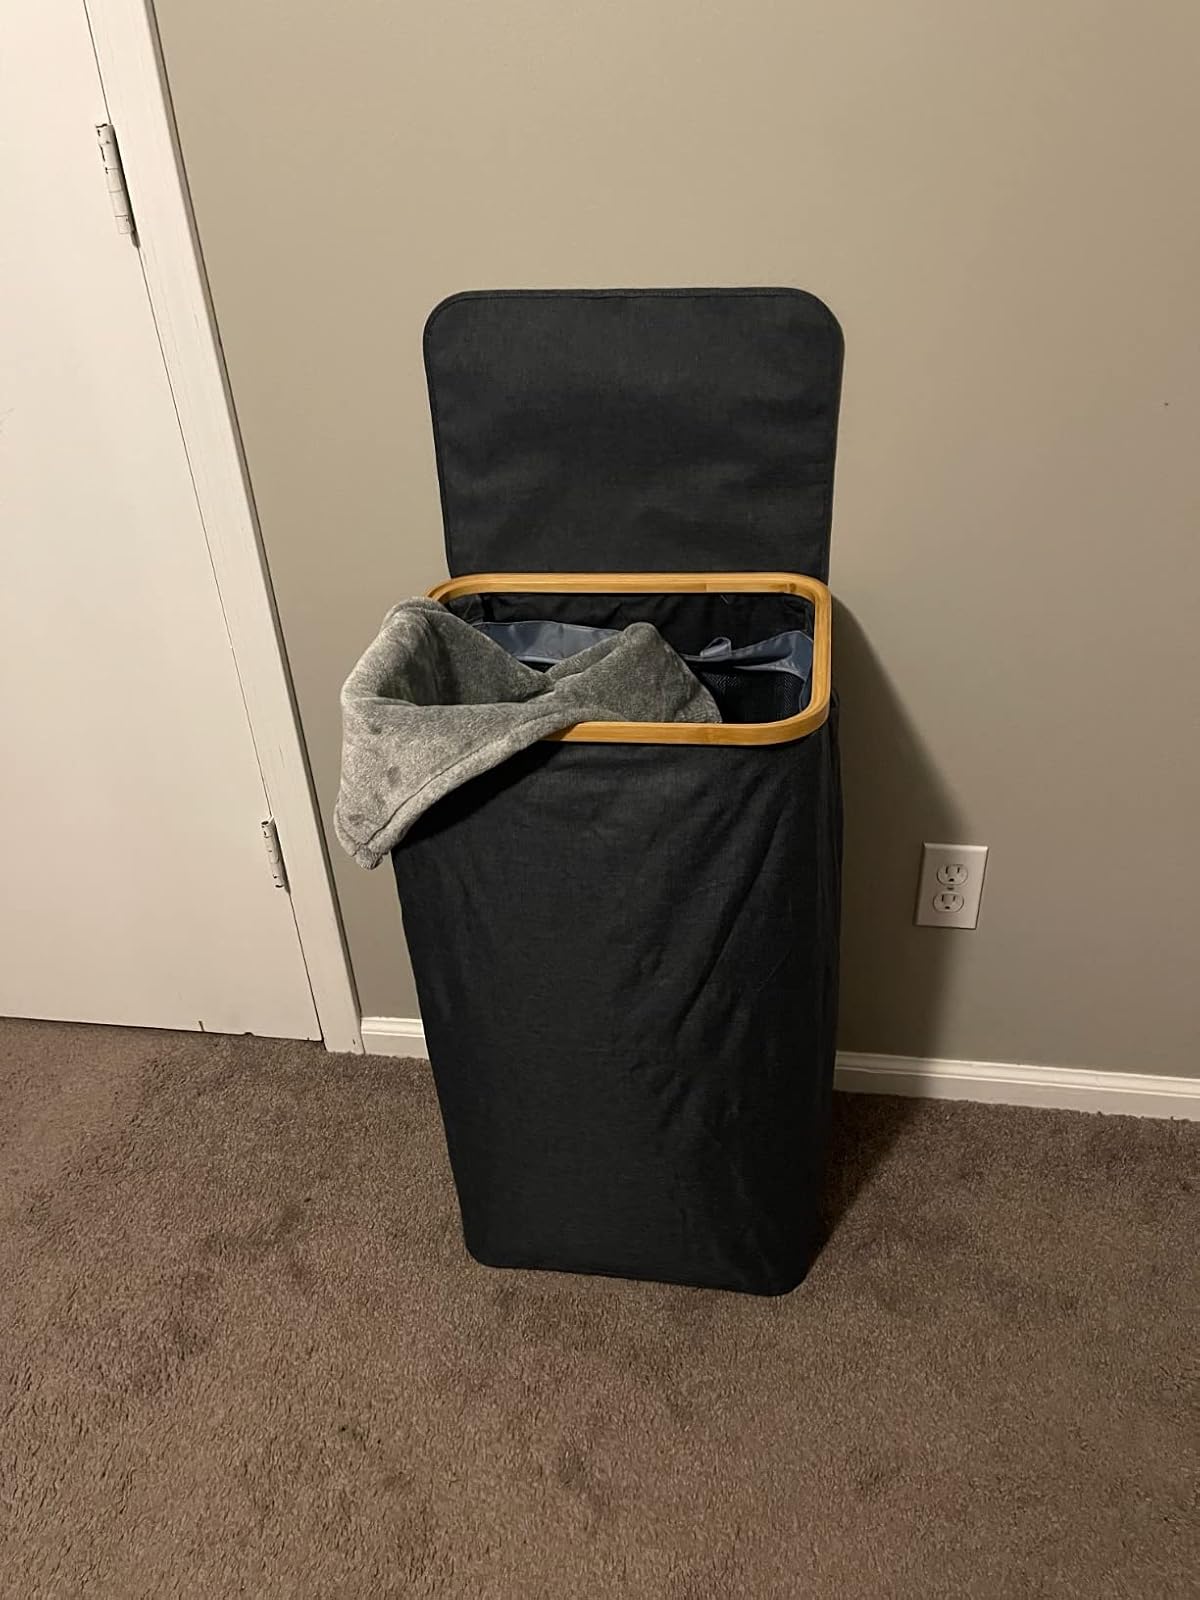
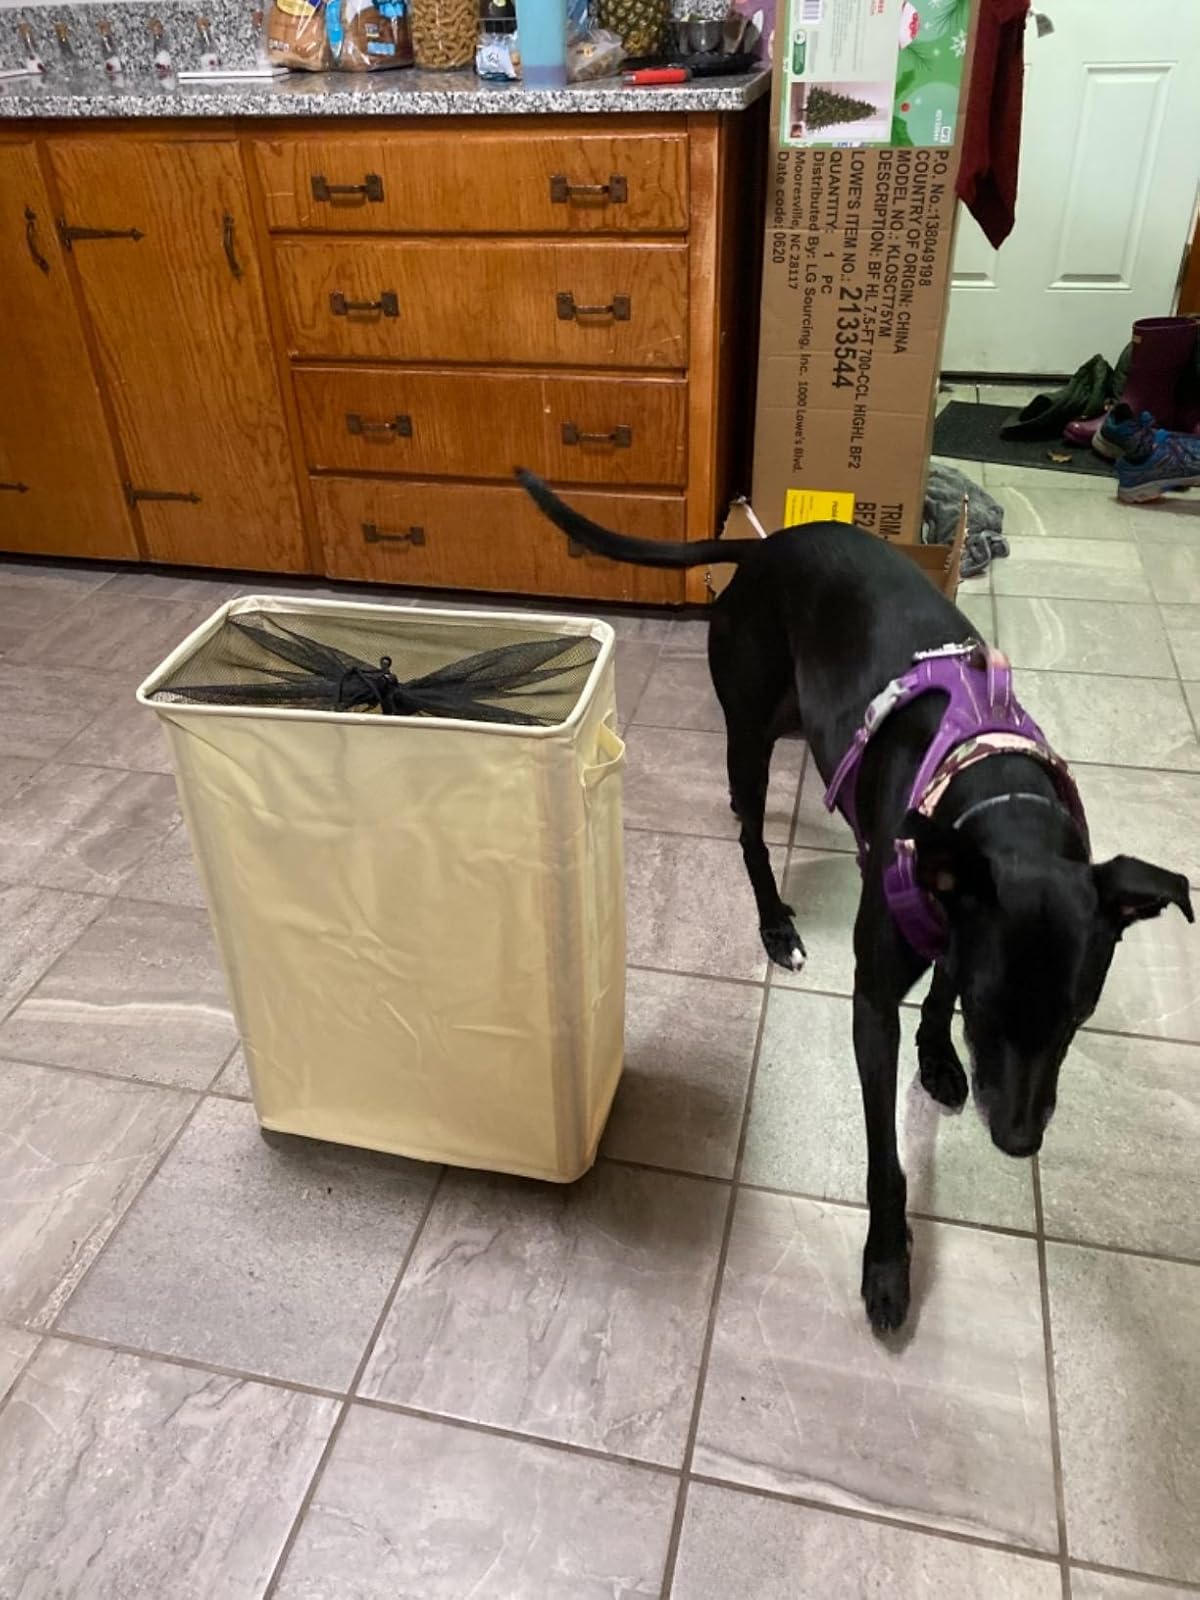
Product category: items_hamper
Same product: no